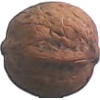
Label: walnut